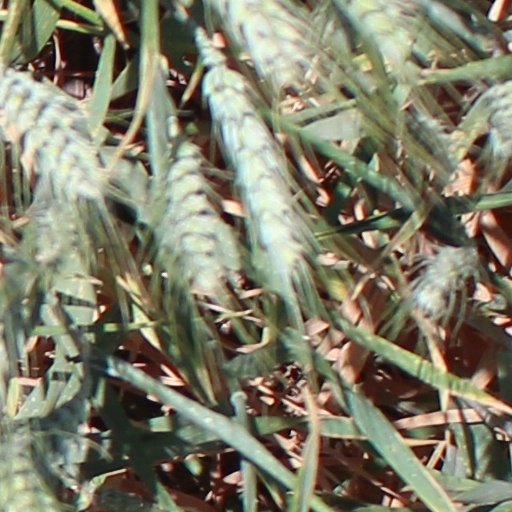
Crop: wheat